Torres Strait Islanders

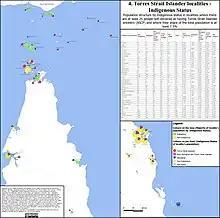
Indigenous Status of population in localities with significant share of Torres Strait islander population

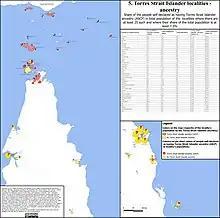
Ancestry of population in localities with significant share of Torres Strait islander population (Torres Strait Islander or other)

Torres Strait Islander people are of predominantly Melanesian descent, distinct from Aboriginal Australians on the mainland and some other Australian islands, and share some genetic and cultural traits with the people of New Guinea.